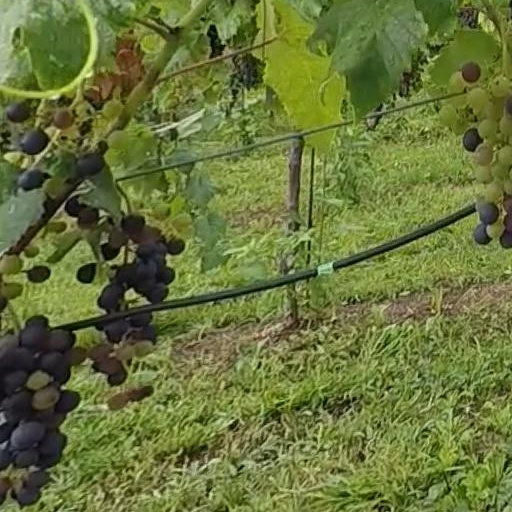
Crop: grape